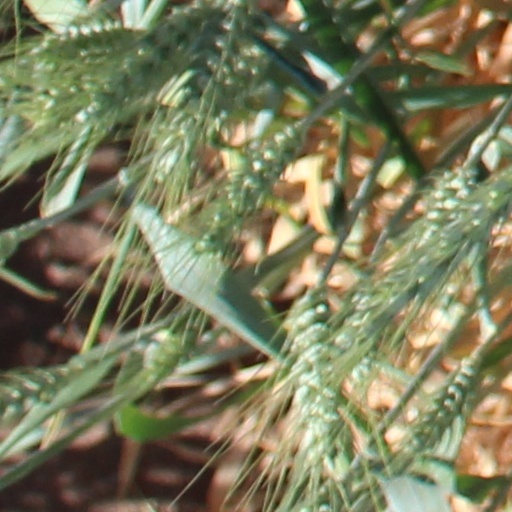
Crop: wheat